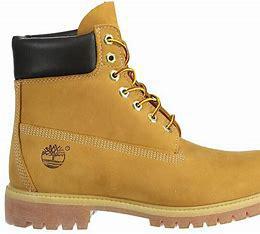
Brand: Timberland
Model: 6 Inch Nubuck